Ethirigal Jakkirathai

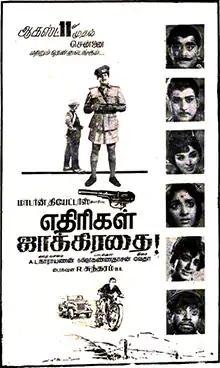
Theatrical release poster

Ethirigal Jakkirathai is a 1967 Indian Tamil-language spy thriller film produced and directed by R. Sundaram under Modern Theatres. The script was written by A. L. Narayanan, with music by Vedha. The film stars R. S. Manohar, with Ravichandran, L. Vijayalakshmi, Thengai Srinivasan, V. S. Raghavan, Manimala, Ammukutty Pushpamala and Master Prabhakar in supporting roles. It was released on 11 August 1967.